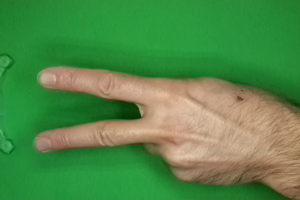
Label: scissors